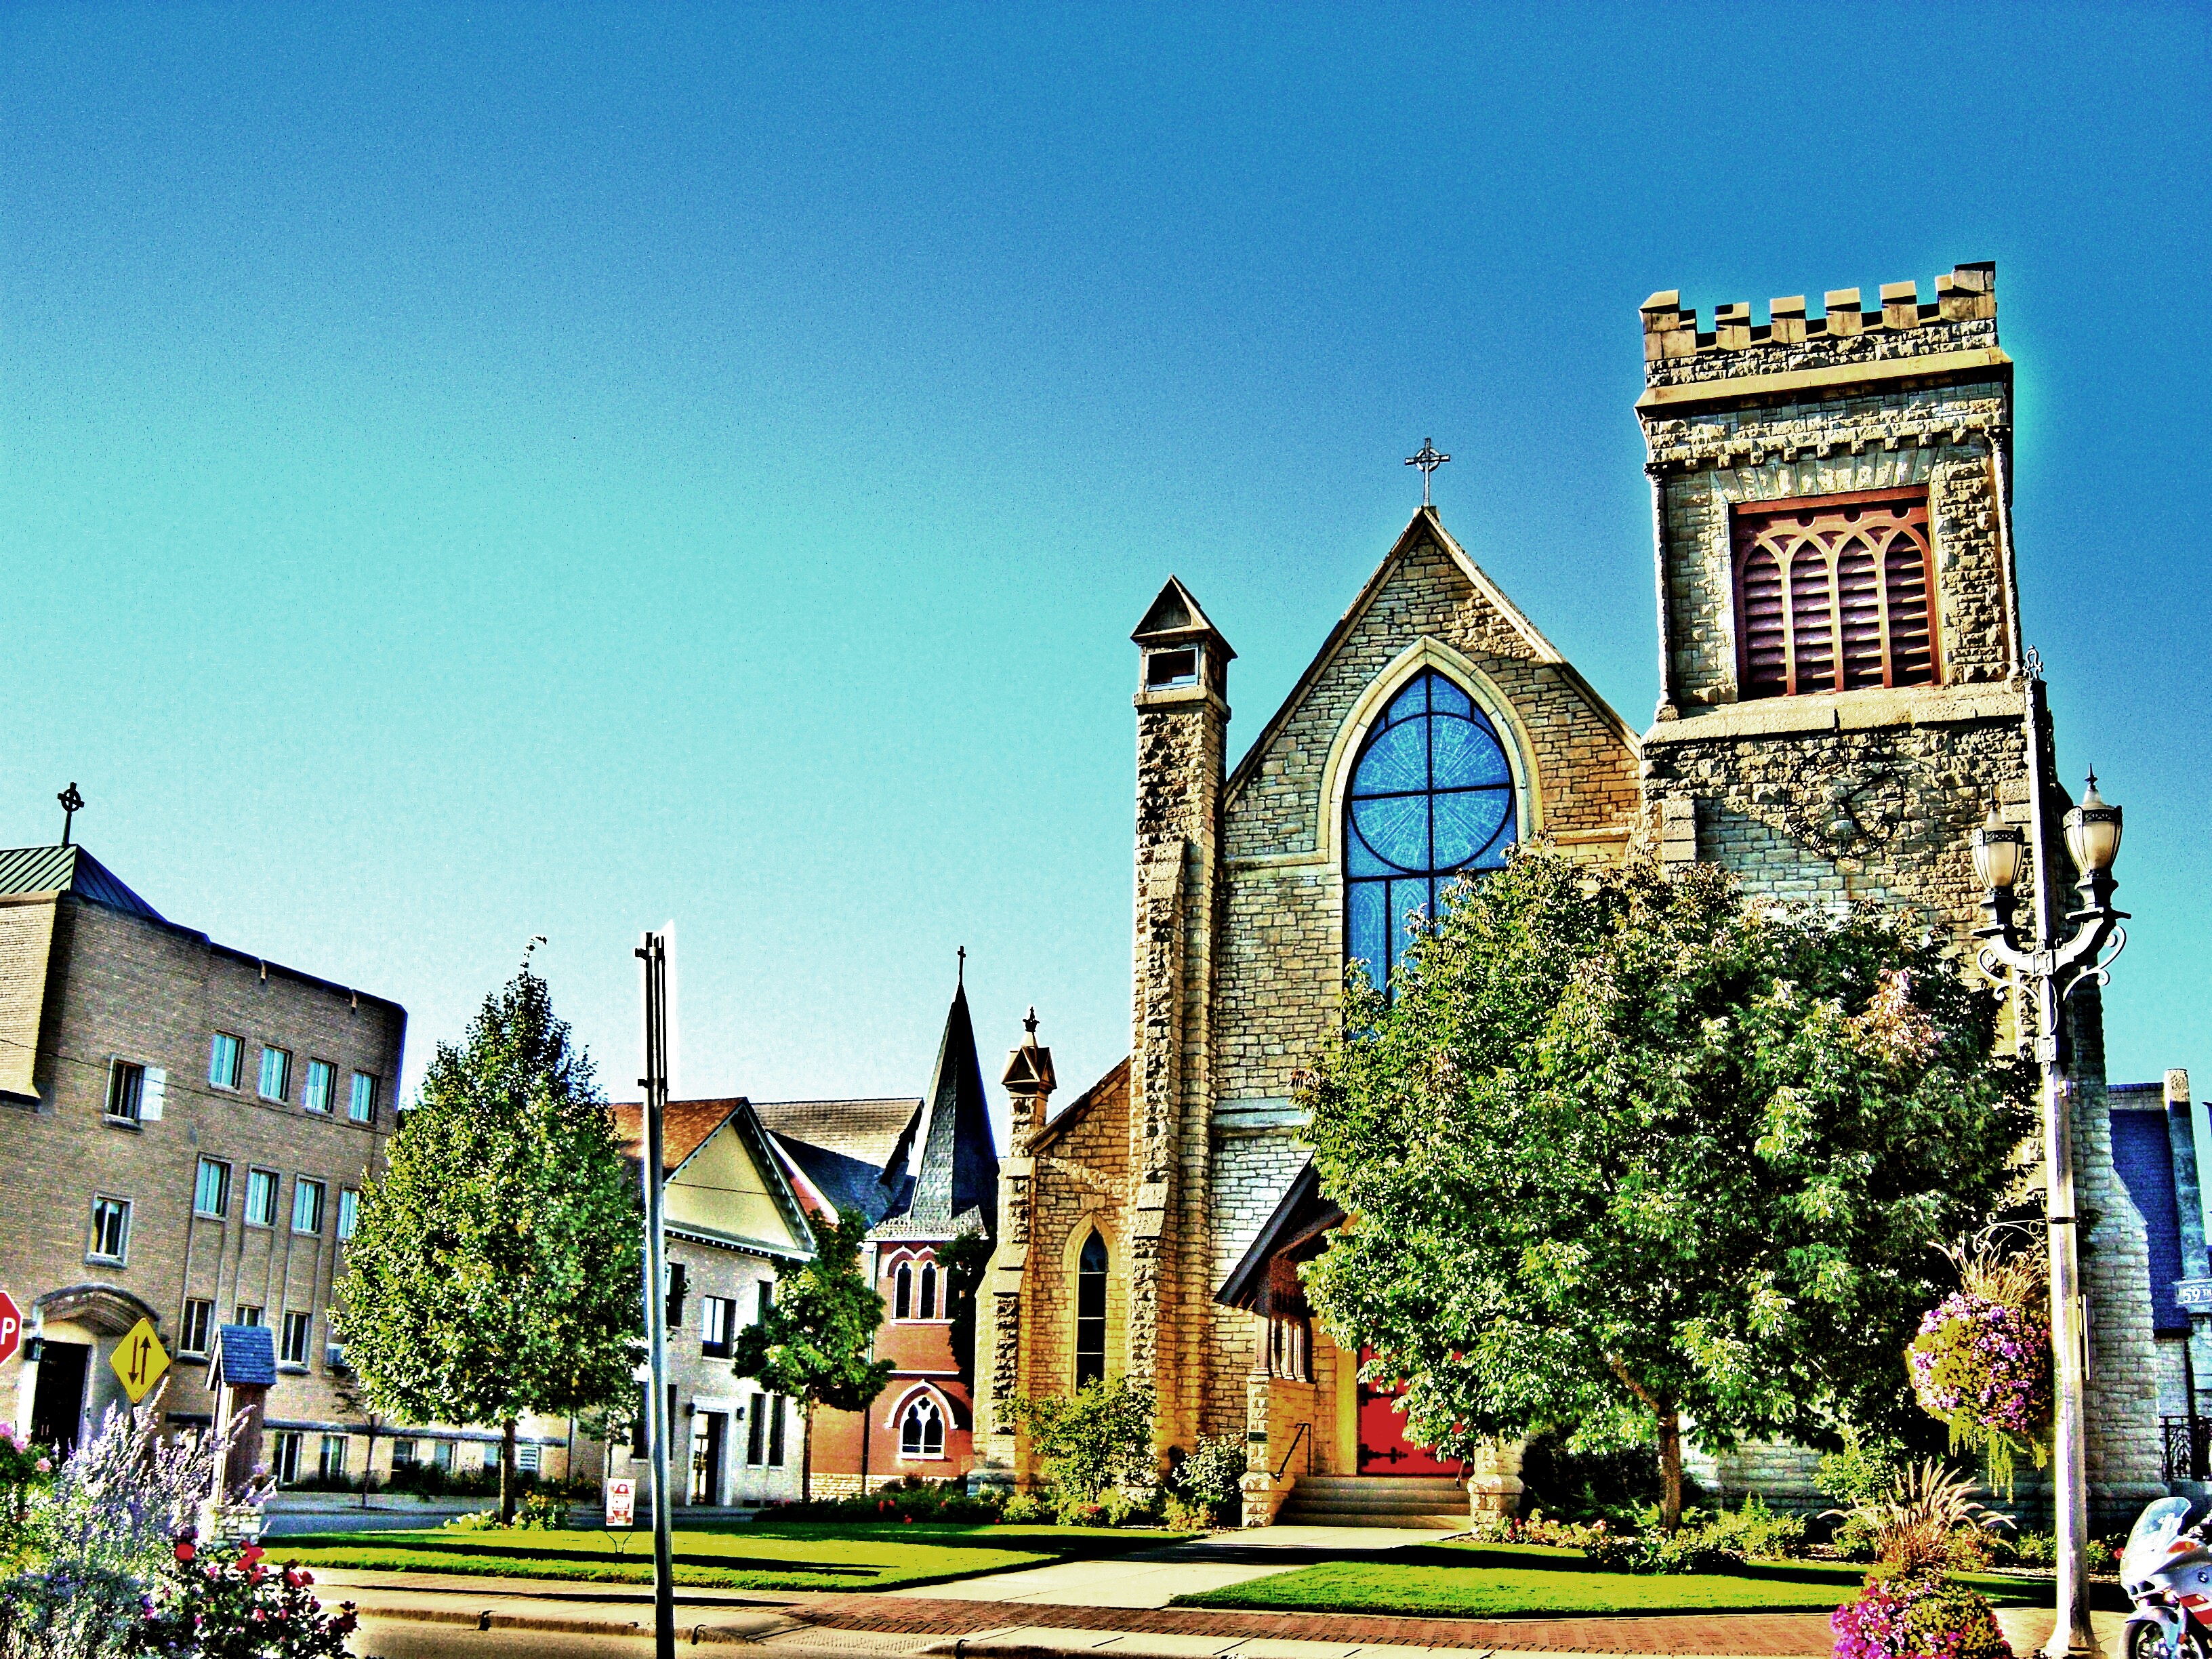
town, city, cityscape, downtown, tower, plaza, landmark, facade, church, cathedral, tourism, place of worship, town square, metropolis, wisconsin, kenosha, neighbourhood, human settlement